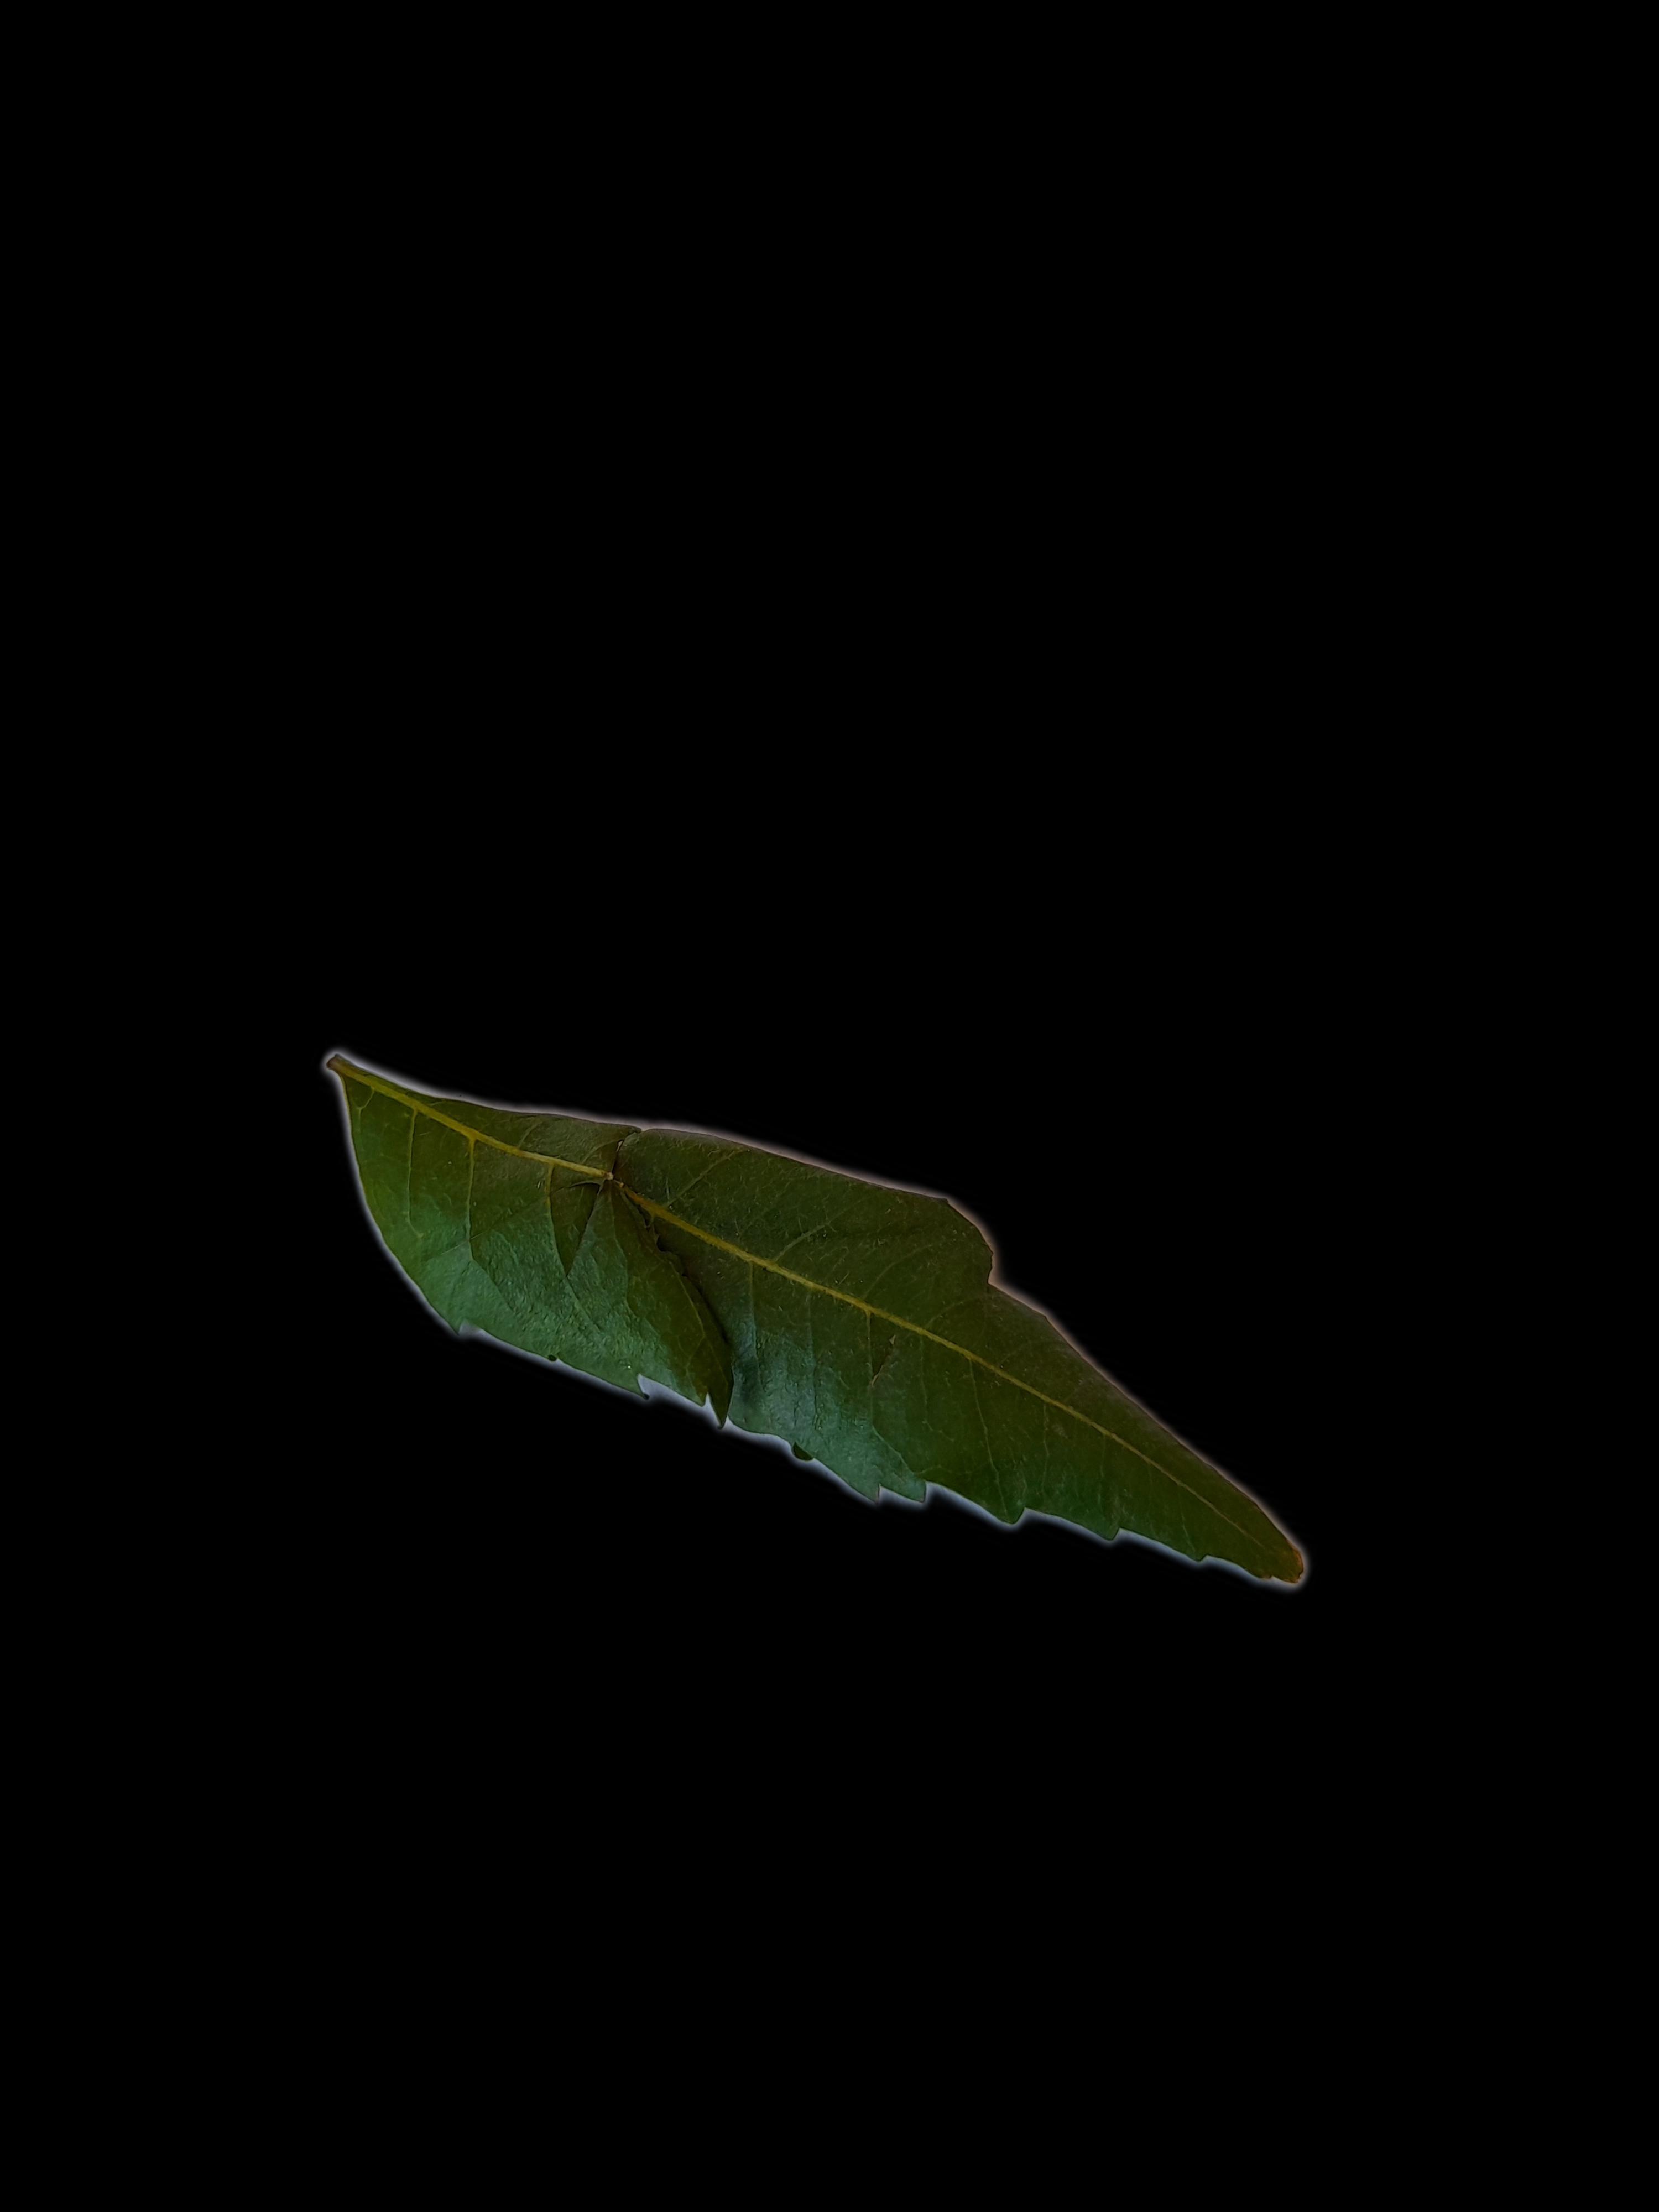
Plant: Neem